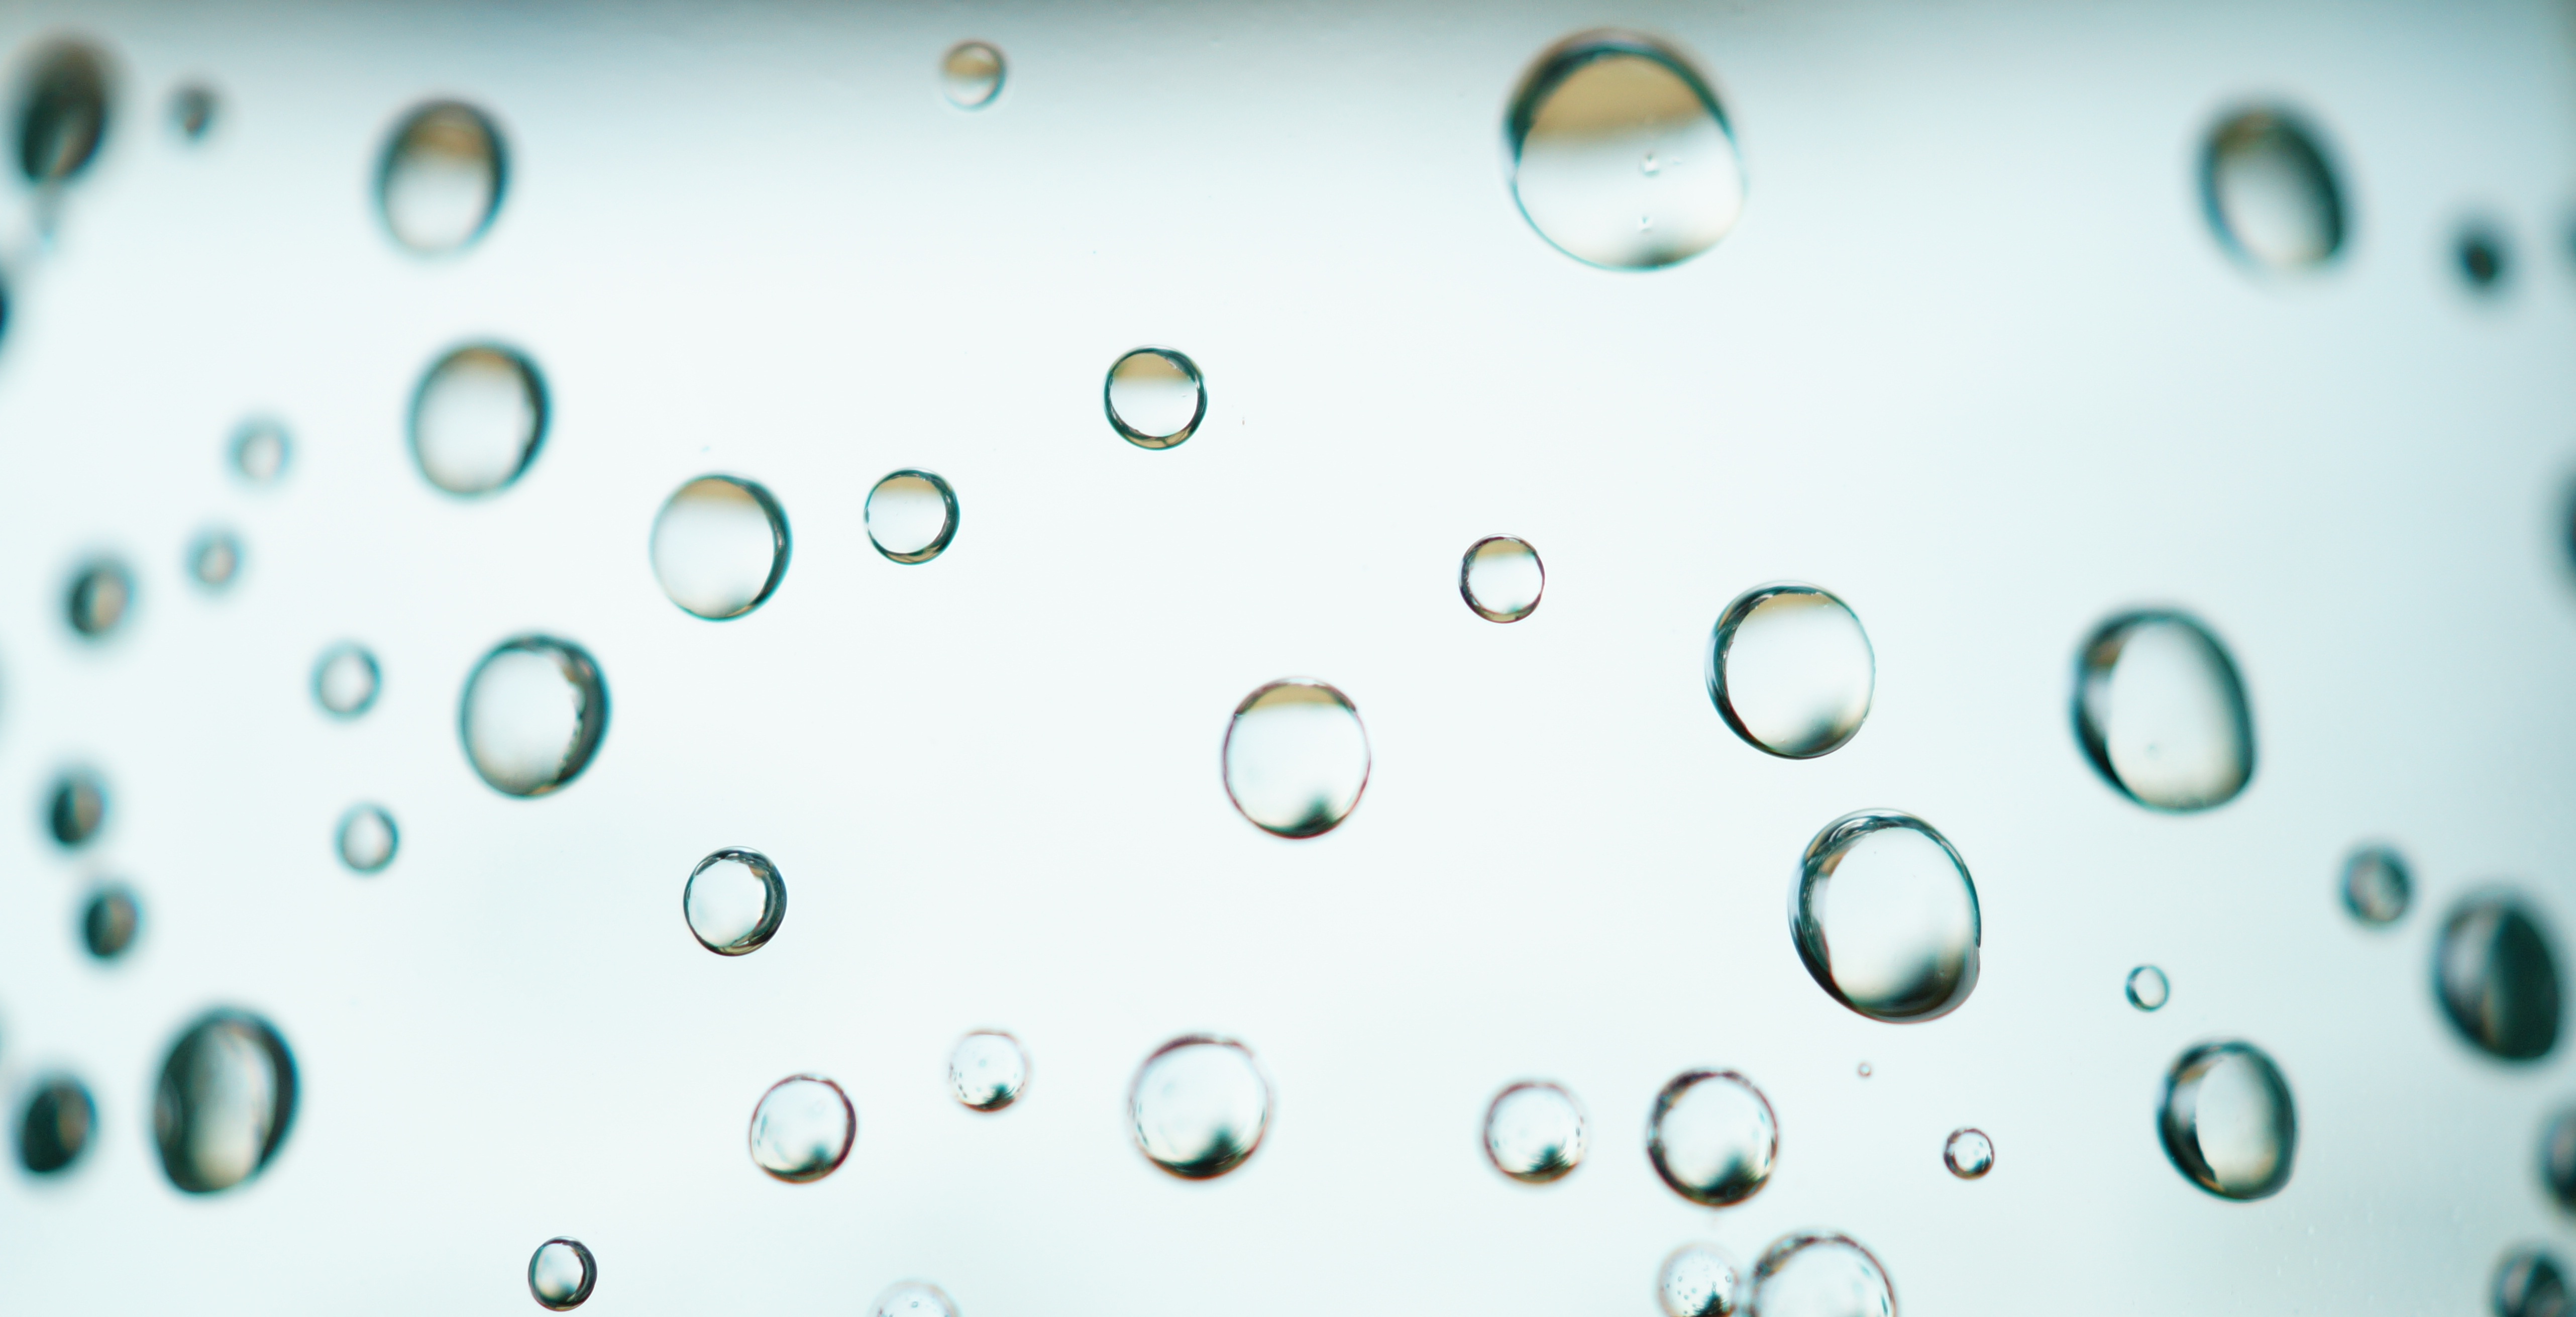
water, drop, dew, liquid, white, photography, number, clear, pattern, line, green, circle, close up, font, design, droplets, raindrops, drops, bubbles, shape, moisture, drops of water, macro photography, liquid bubble